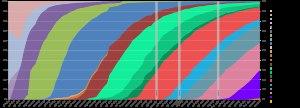
L’historique des versions d’Android a débuté avec la sortie de la version 1.0 en septembre 2008.